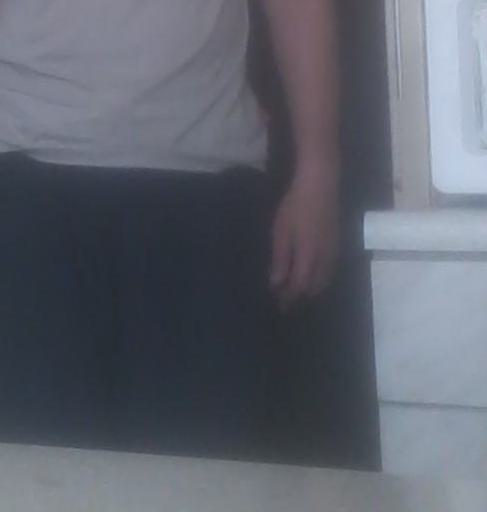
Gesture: no_gesture